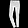
Label: Trouser